Bombylius major

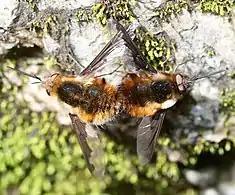

"Bombylius major" has several host species, including the brood of solitary wasps and bees, particularly digging bees such as "Andrena". Egg deposition takes place by the female hovering above the entrance of a host insect nest, usually a solitary bee, and throwing down her eggs using a flicking movement. The larvae are hypermetamorphic parasitoids which then feed on the food stored, as well as the young solitary bees or wasps. If the female is unable to flick her eggs near the nest, she plants them on flowers visited by the host insects. The developing larvae then make their way to the host nest or attach themselves to the bees or wasps to then be carried to the nest.